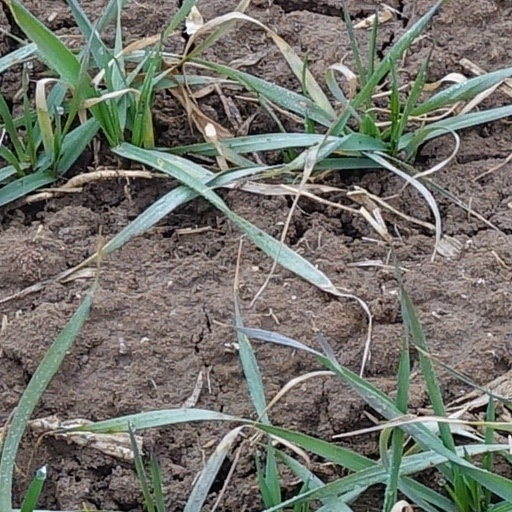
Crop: wheat